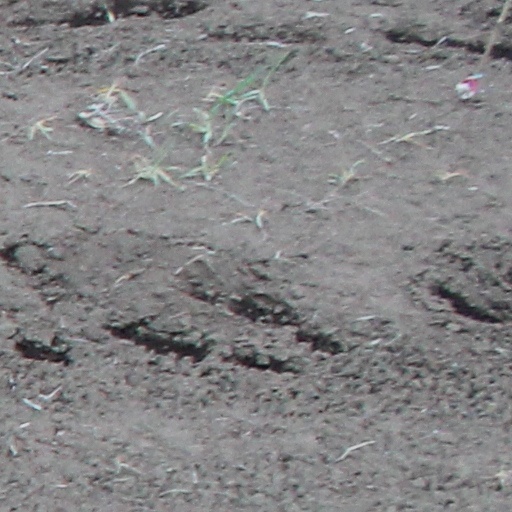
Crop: wheat